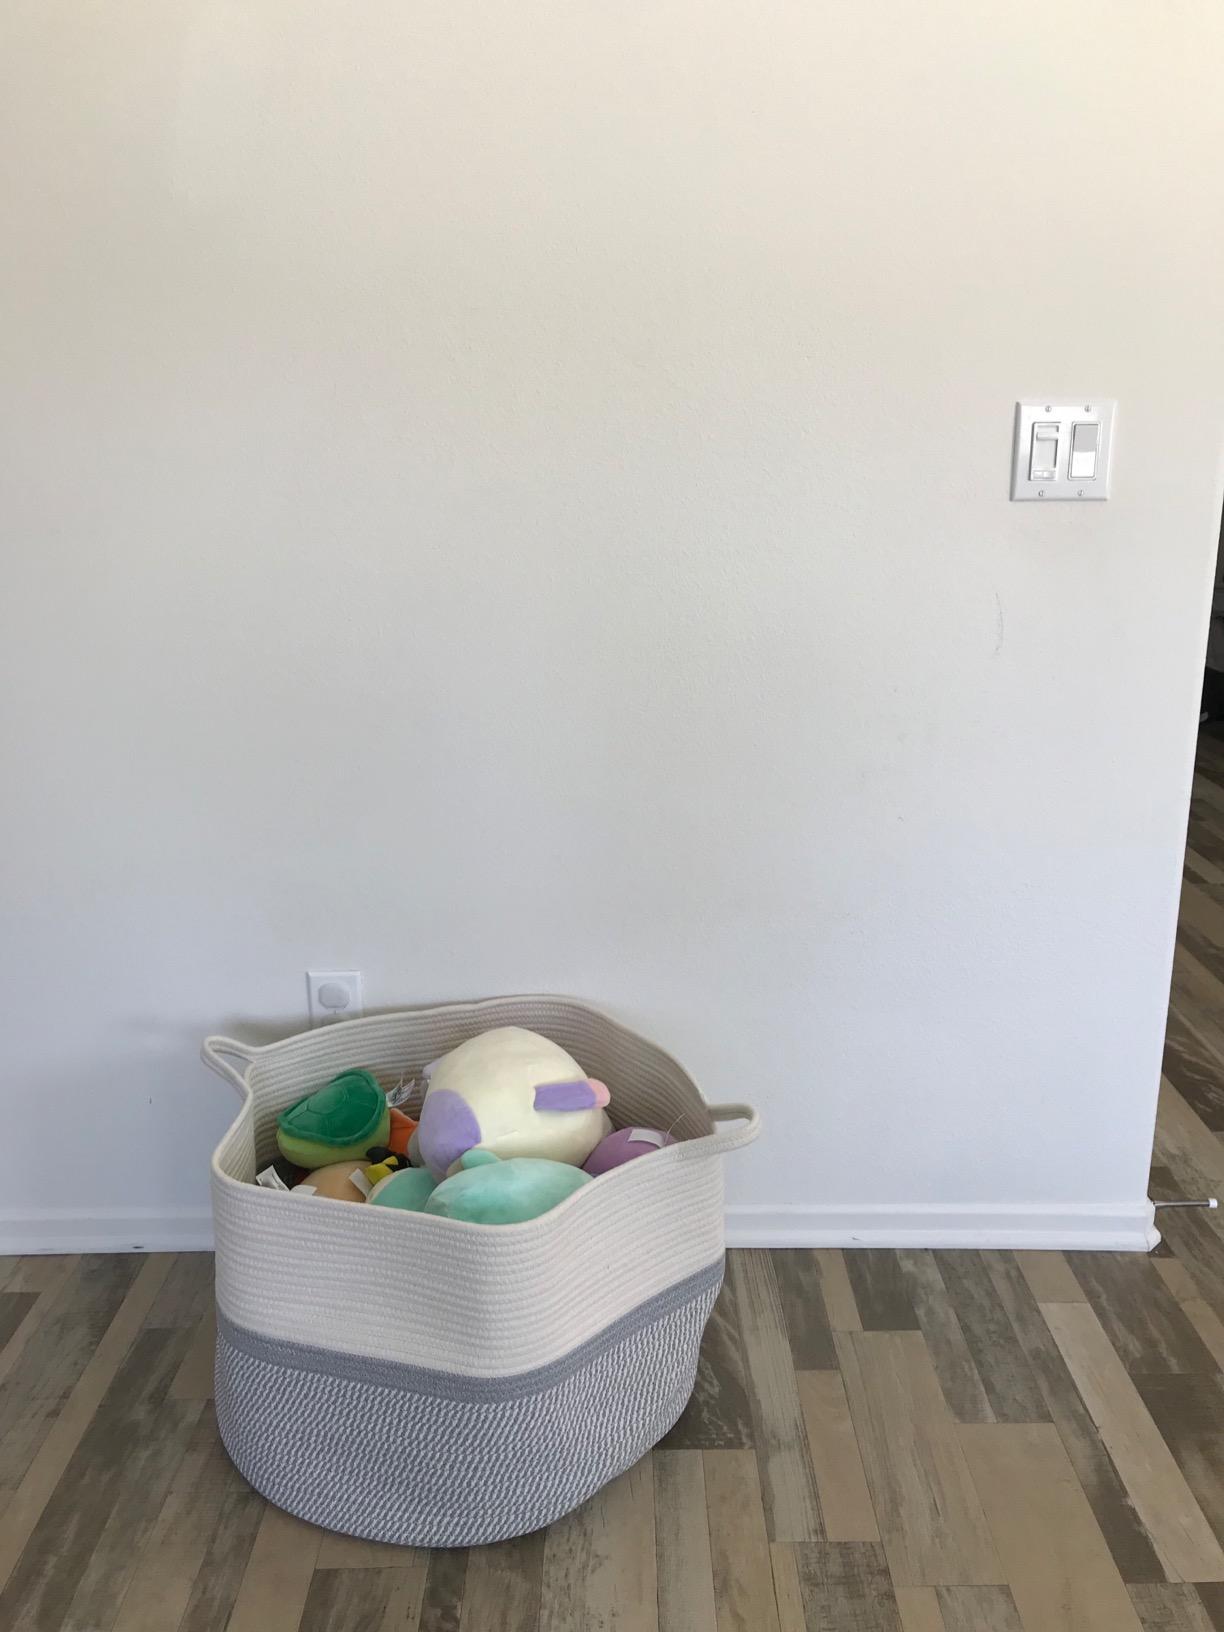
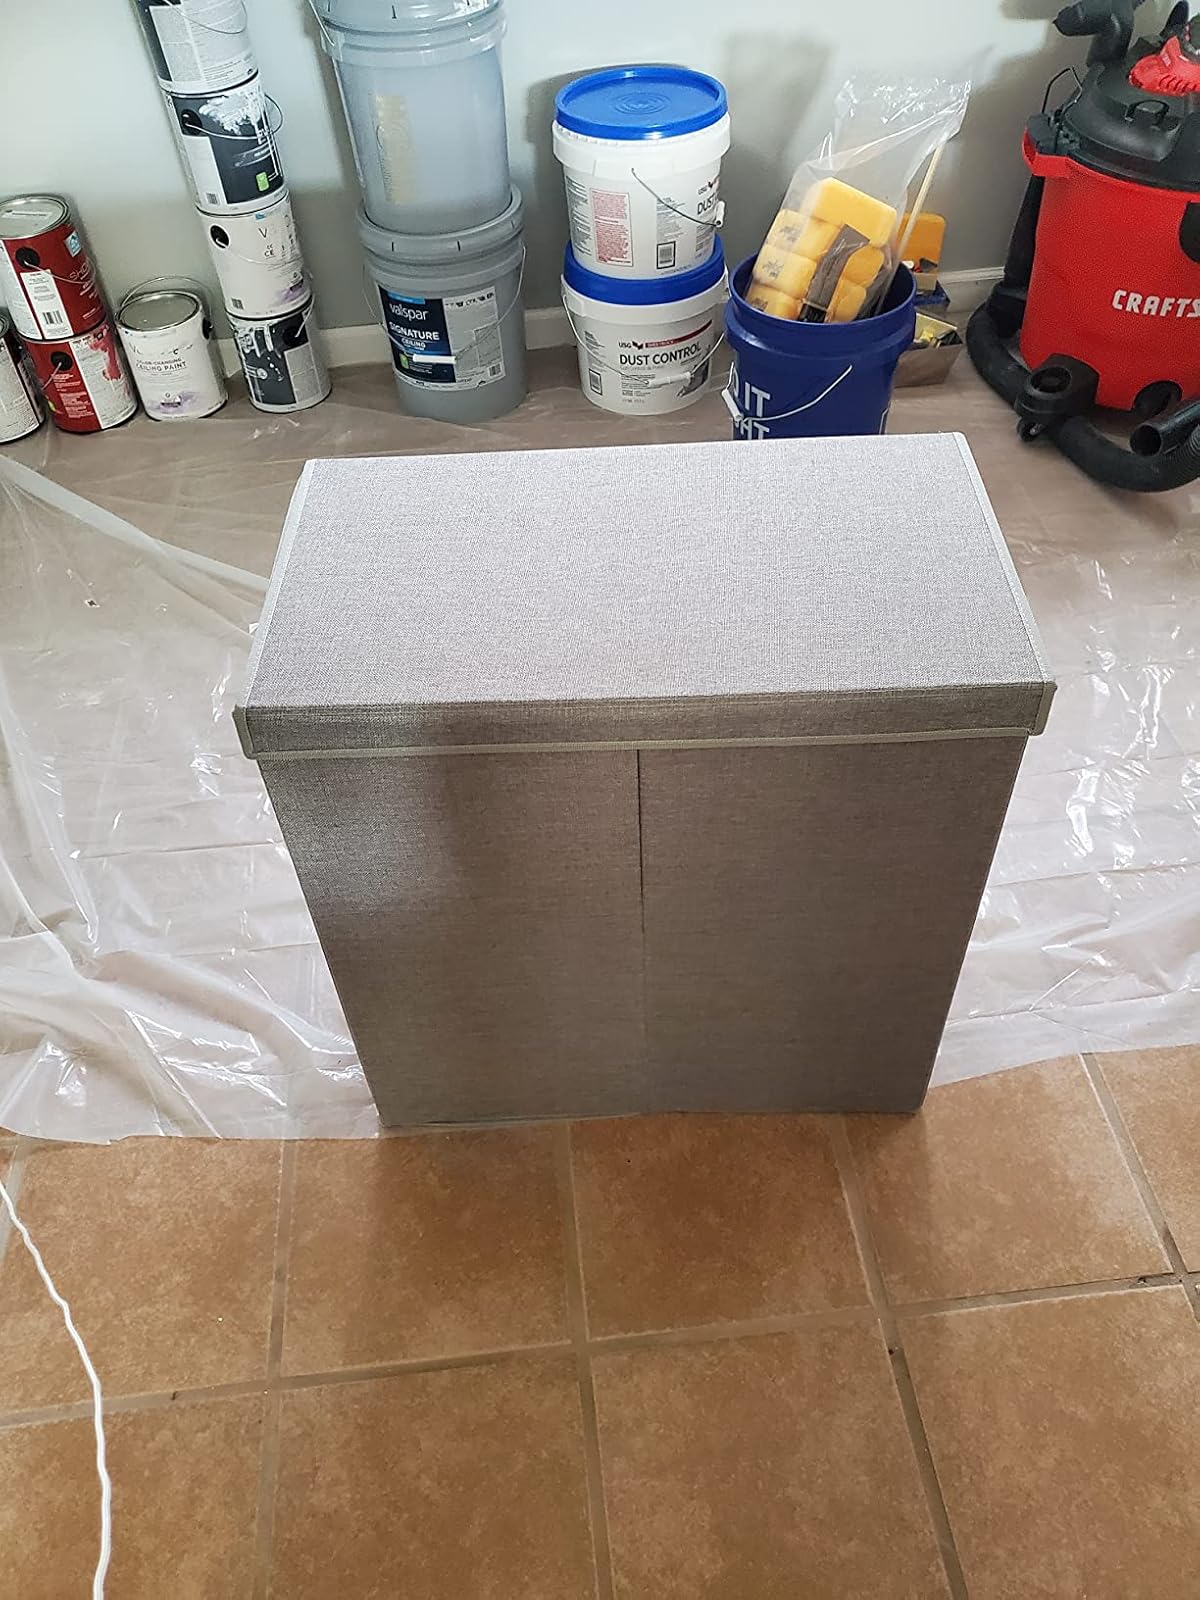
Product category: items_hamper
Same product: no